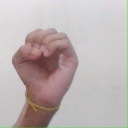
अक्षर: ऊ